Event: Nepal Earthquake
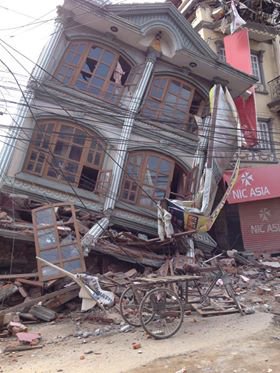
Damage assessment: damage